Pooley Hubert

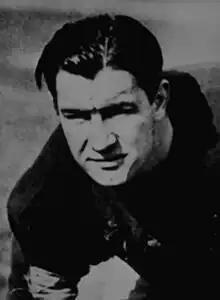

Allison Thomas Stanislaus "Pooley" Hubert (April 6, 1901 – February 26, 1978) was an American football player and coach of football and basketball. Regarded as one of the South's greatest college football stars, he played quarterback for coach Wallace Wade's football teams at the University of Alabama from 1922 to 1925, leading Alabama to its first bowl game, the 1926 Rose Bowl, known as "the game that changed the South." Wade called him "undoubtedly one of the greatest football players of all time." Hubert later became the head football and basketball coach at the Mississippi State Teachers College—now known as University of Southern Mississippi—and Virginia Military Institute. He was inducted into the College Football Hall of Fame as a player in 1964.